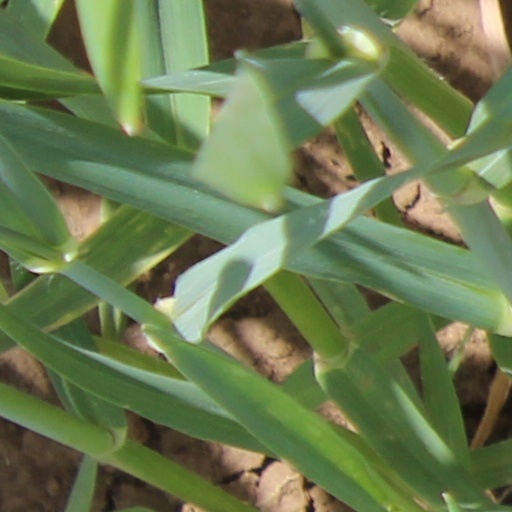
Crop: wheat